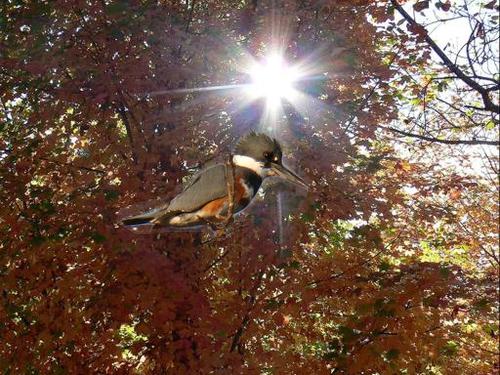
Bird species: Belted_Kingfisher
Bird type: landbird
Background: land